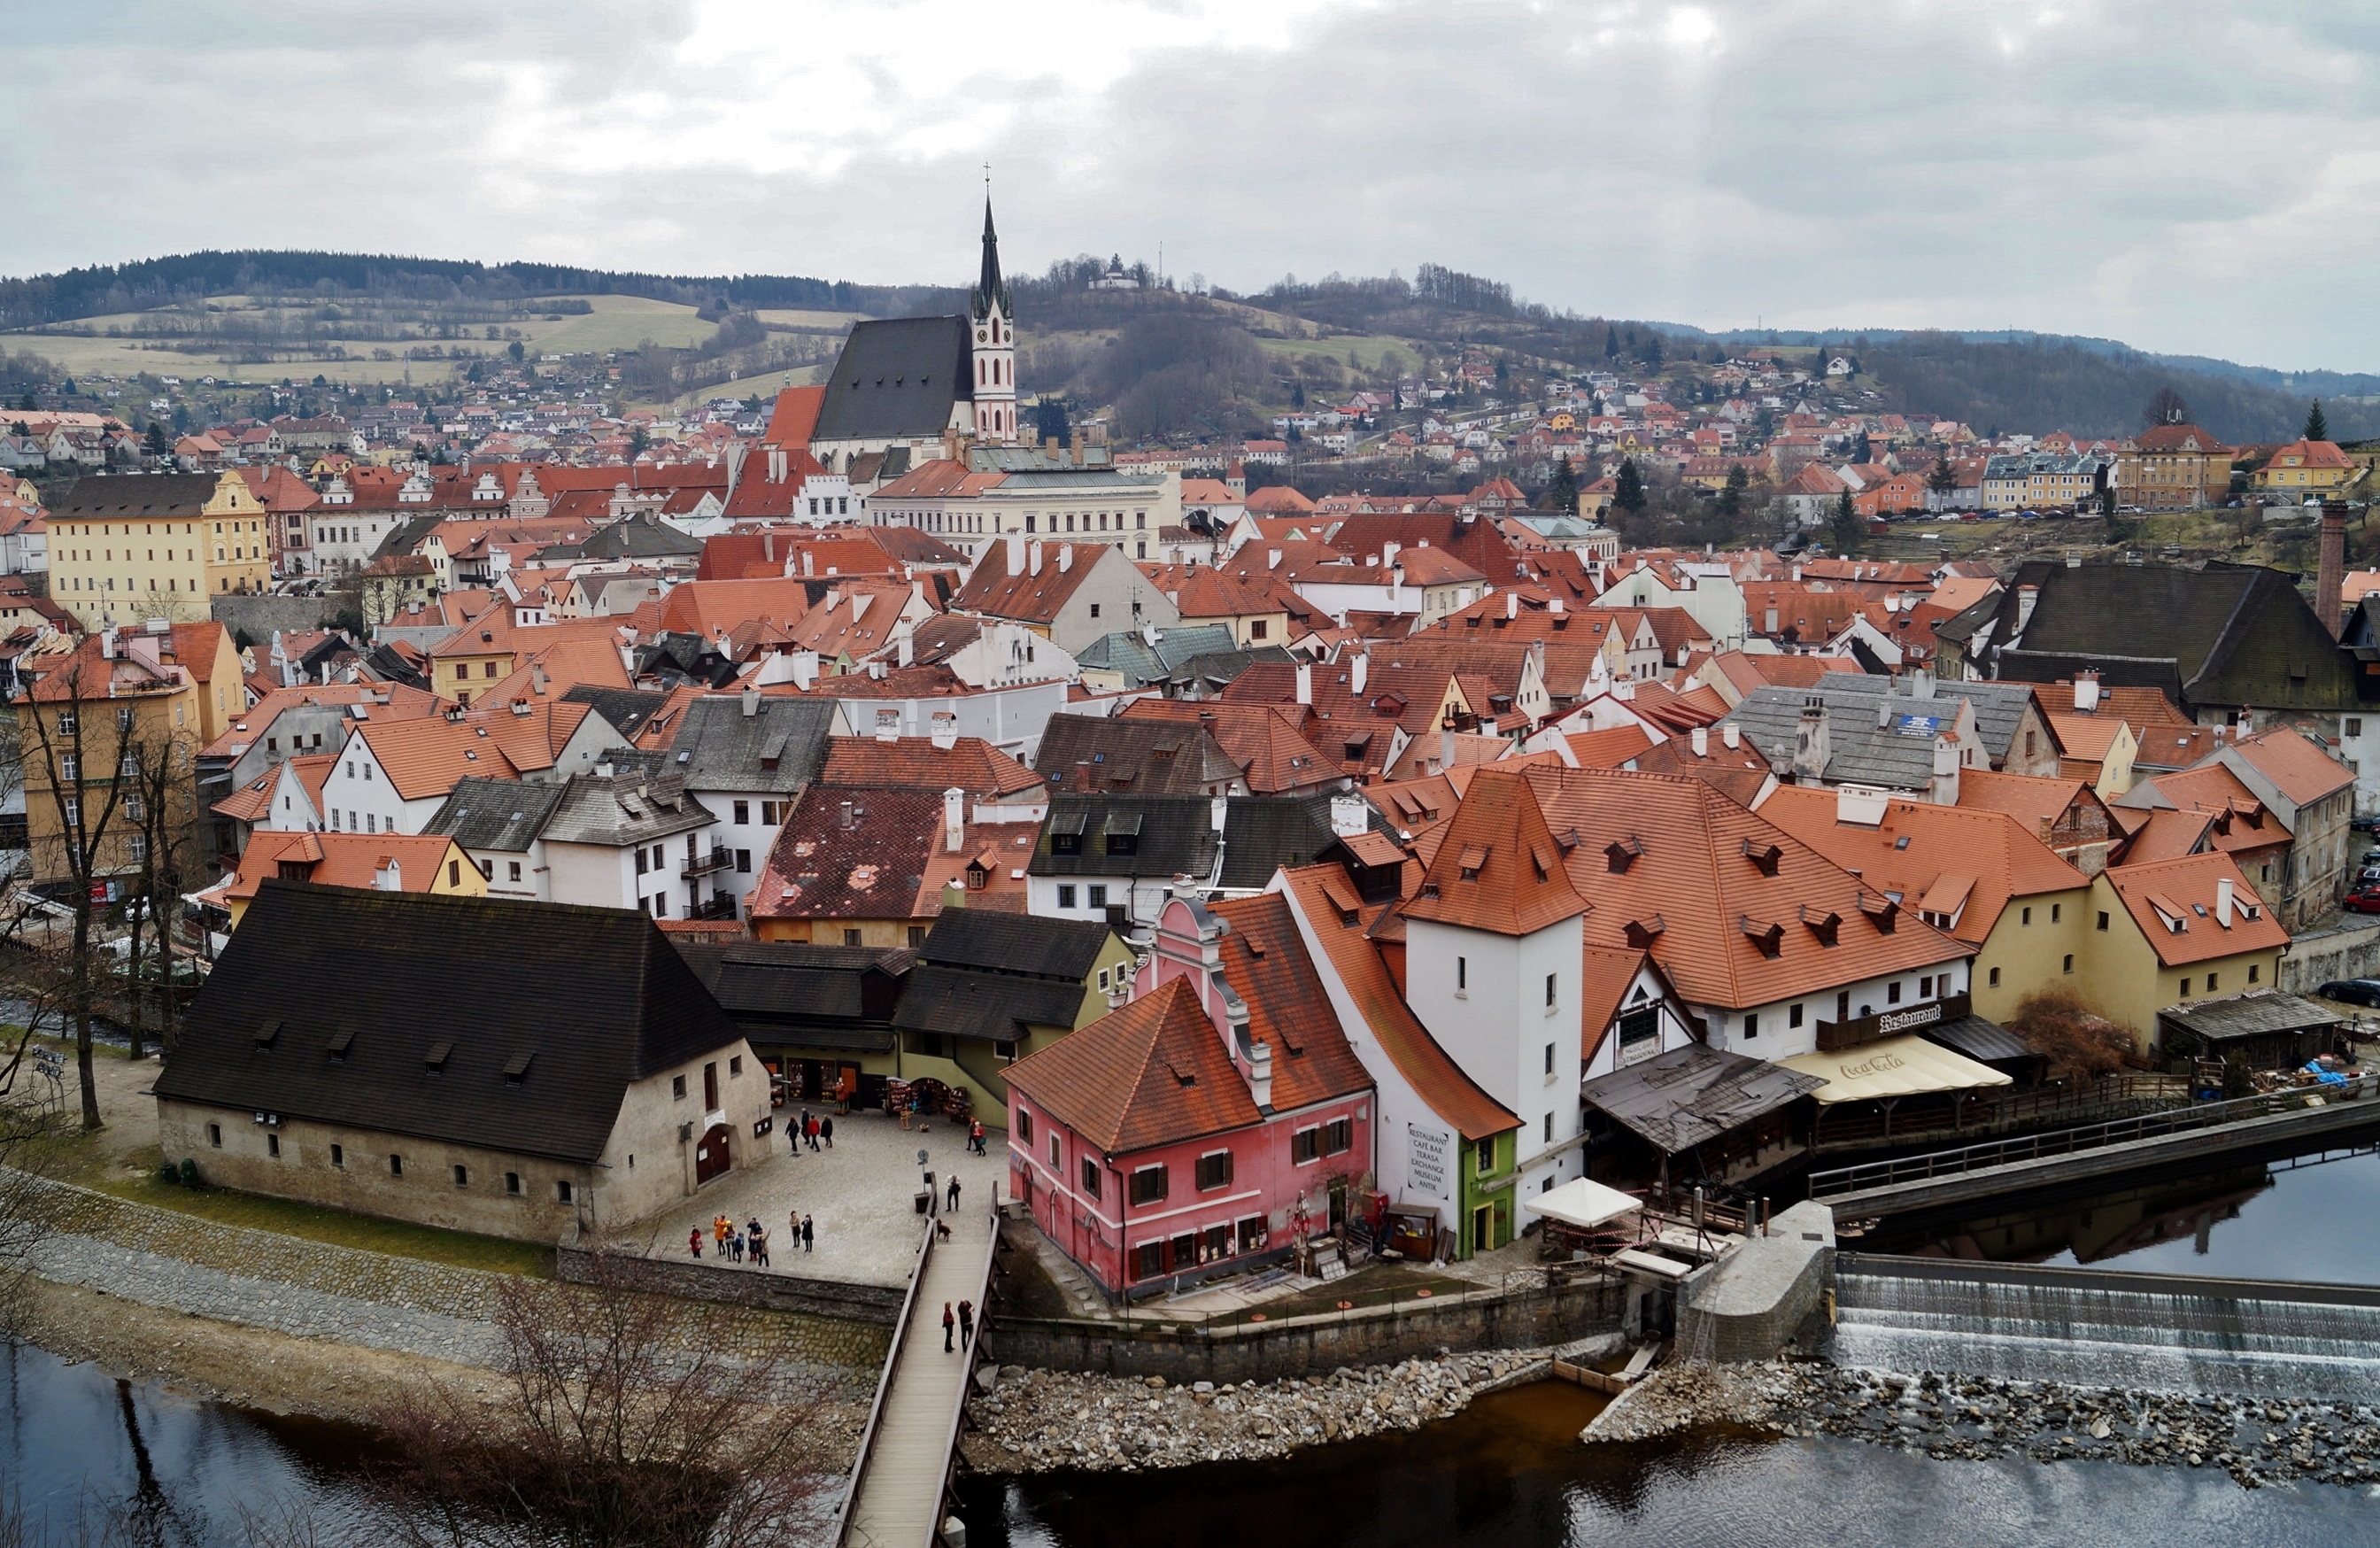
sea, bridge, skyline, town, river, cityscape, transport, vehicle, church, waterway, old town, unesco, czech republic, aerial photography, czech krumlov, human settlement